Susheela (film)

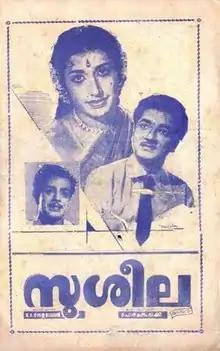
Poster

Susheela is a 1963 Indian Malayalam-language film, directed by K. S. Sethumadhavan and produced by N. S. Dravyam. The film stars Prem Nazir, Sheela, Adoor Bhasi and Thikkurissy Sukumaran Nair. It is a remake of Tamil film "Kumudham". The film had musical score by V. Dakshinamoorthy.